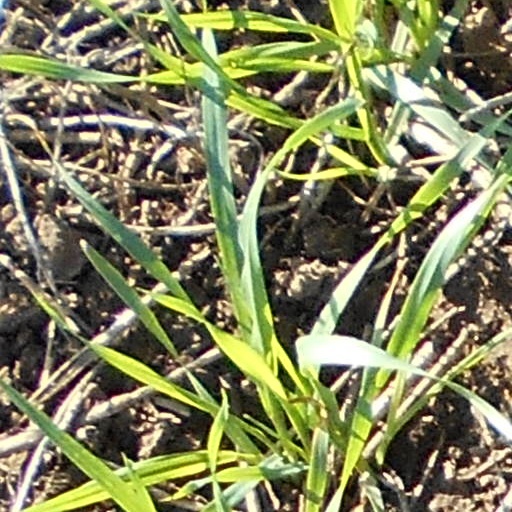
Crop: wheat